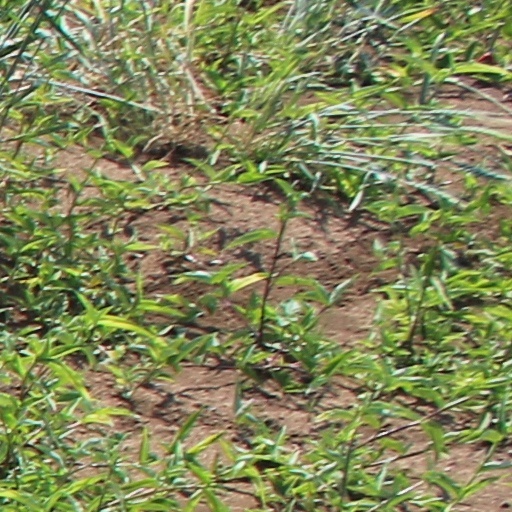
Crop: wheat